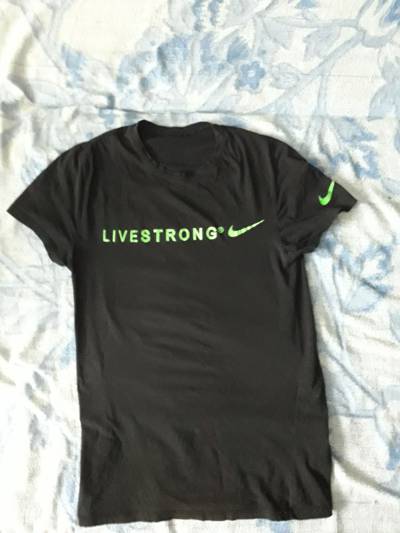
Waste category: clothes